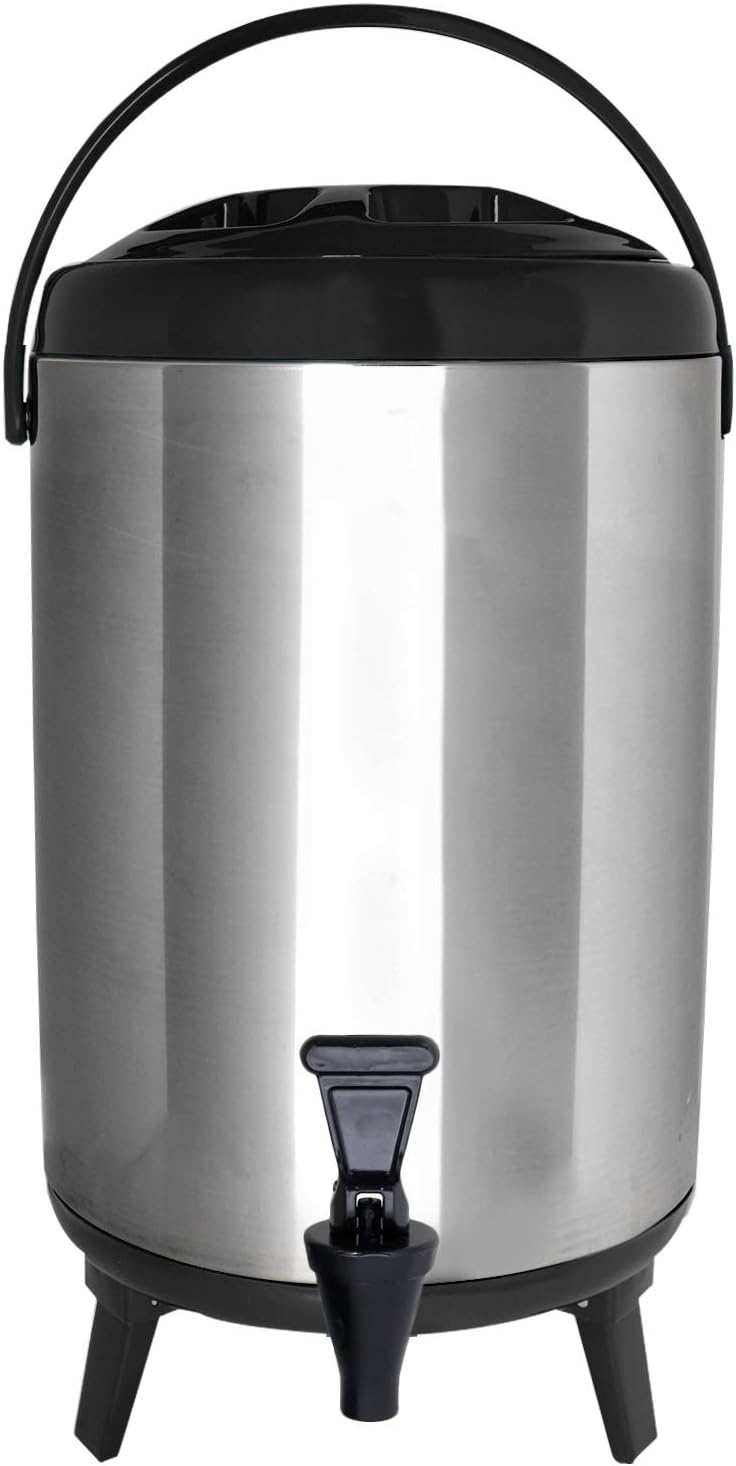
Stainless Steel Insulated Beverage Dispenser – Insulated Thermal Hot and Cold Coffee Carafe – 8 Liter Drink Dispenser with Spigot for Hot Water, Tea & Coffee, Cold Milk, Juice & More BLACK
Brand: Vollum
Overview Material : Stainless Steel Color : Black Brand : Vollum Product Dimensions : 9.5"L x 9.5"W x 18.5"H Capacity : 8 Liters
Category: Home & Garden > Kitchen & Dining > Kitchen Tools & Utensils > Beverage Dispensers